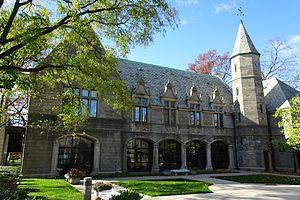
Union Township est un township américain situé dans le comté d'Union au New Jersey.